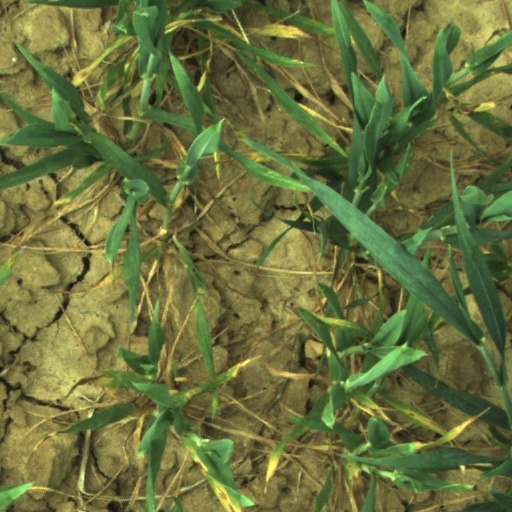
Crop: wheat